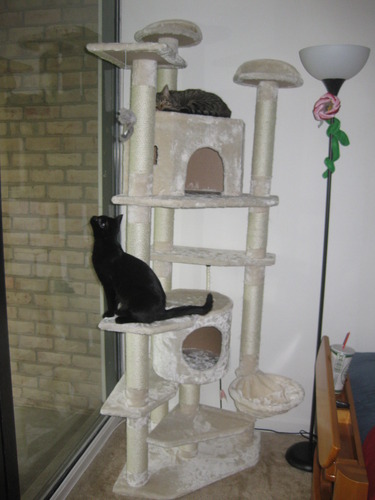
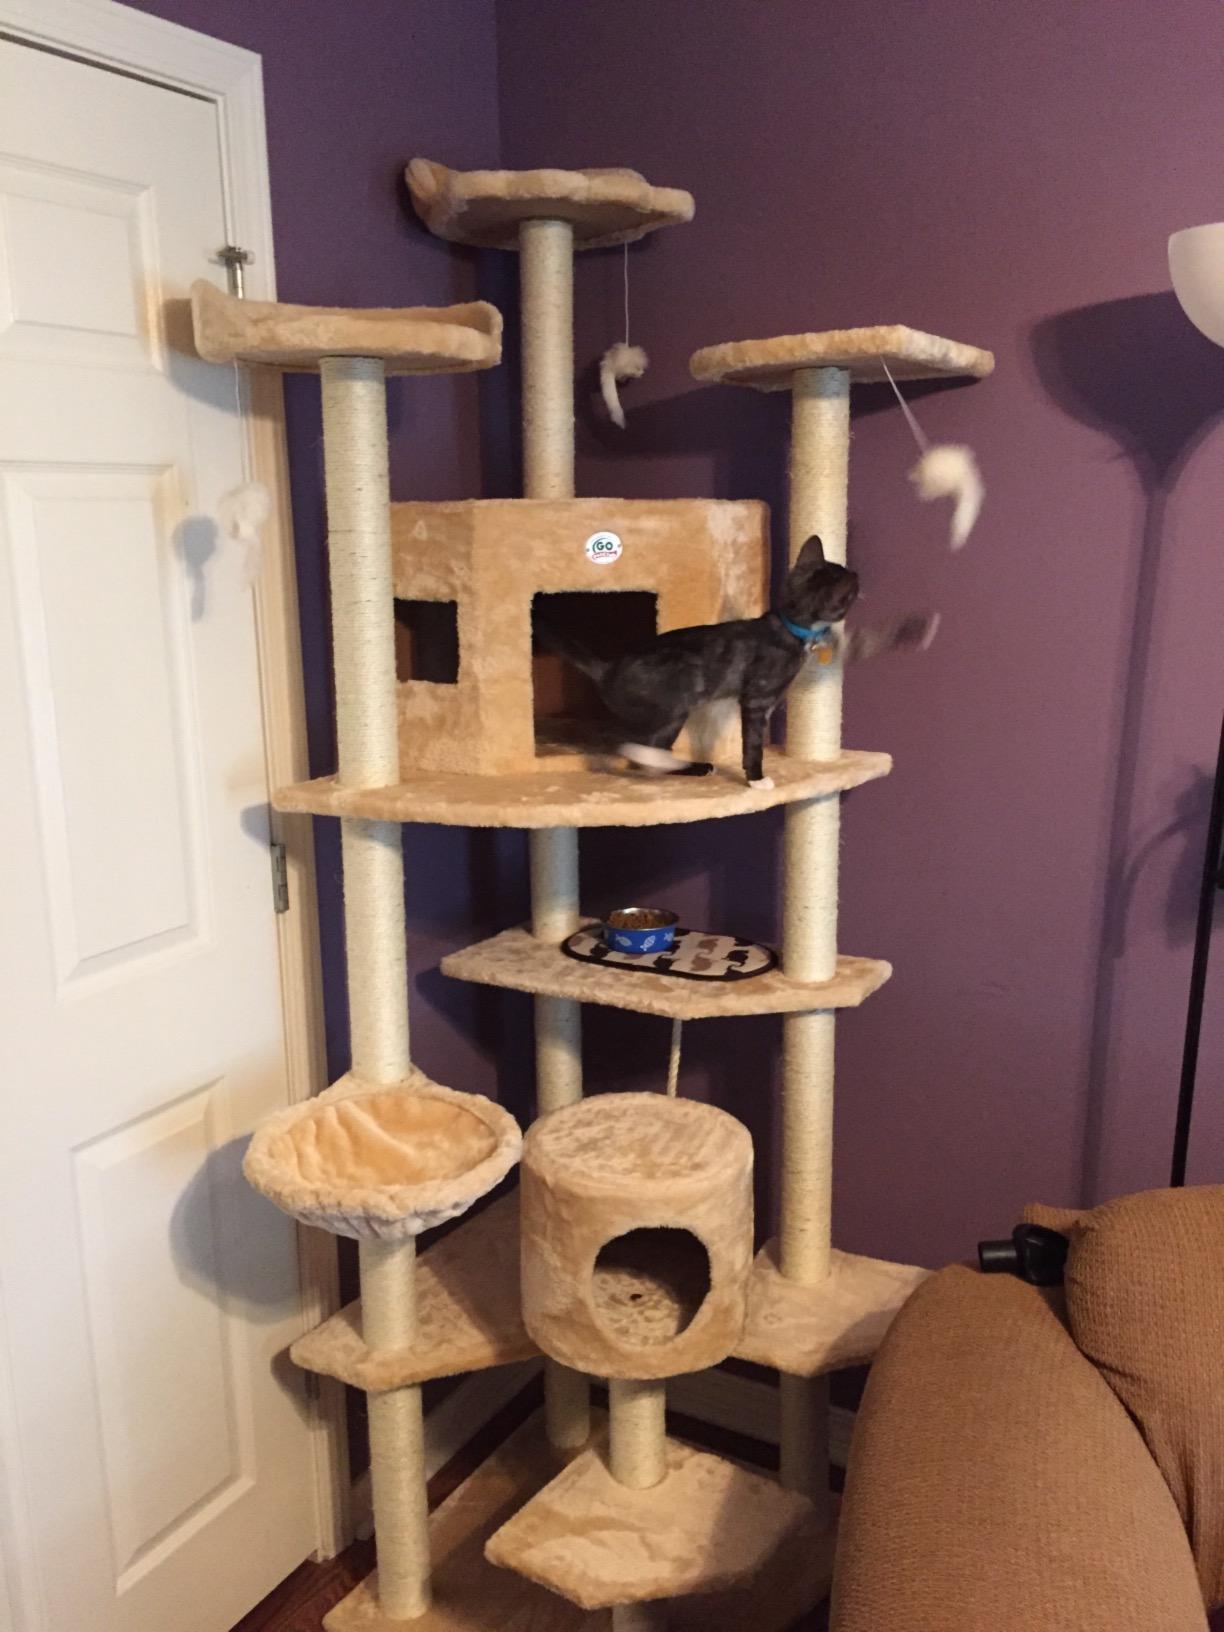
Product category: items_cat tree
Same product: no